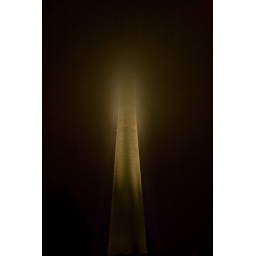
TV tower in Berlin, low clouds